Shinagawa Lighthouse

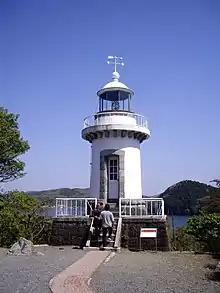
Shinagawa Lighthouse, now in Meiji Mura.

Shinagawa Lighthouse is a lighthouse that was originally located in Shinagawa, Tokyo.